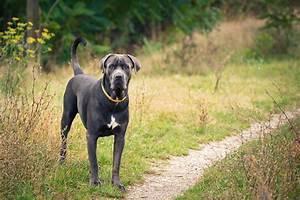
dog